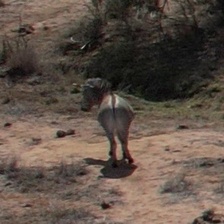
Pose orientation: back